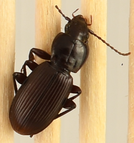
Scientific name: Pterostichus restrictus
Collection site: Rocky Mountains NEON (RMNP), plot RMNP_012